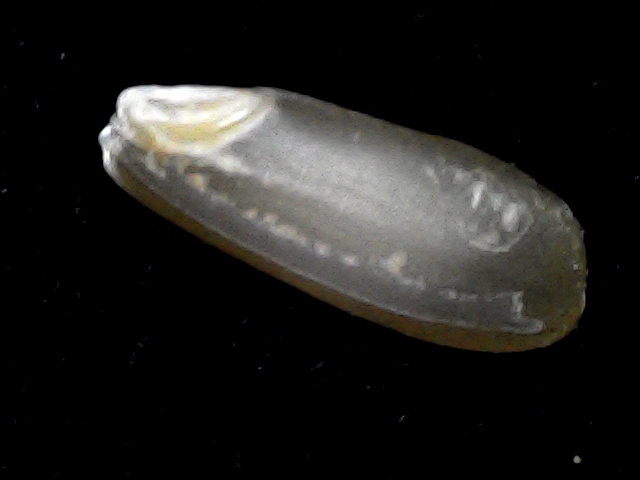
Rice variety: BD76